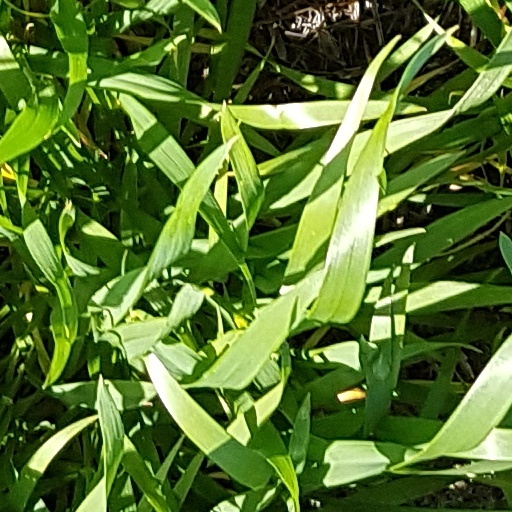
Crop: wheat